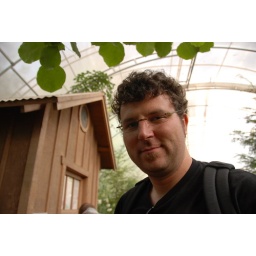
Me in the butterfly house